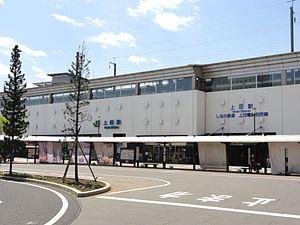
La gare d'Ueda est une gare ferroviaire de la ville d'Ueda, dans la préfecture de Nagano au Japon. Elle est exploitée conjointement par la JR East et les compagnies privées Shinano Railway et Ueda Electric Railway.